Answer in natural language. Considering the relative positions, where is blue tartanpatterned dog bed with respect to sleek black flatscreen smart tv? Choose between the following options: below or above
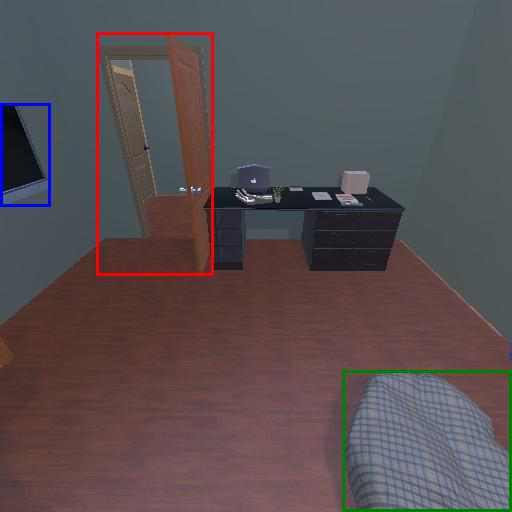
<answer>below</answer>